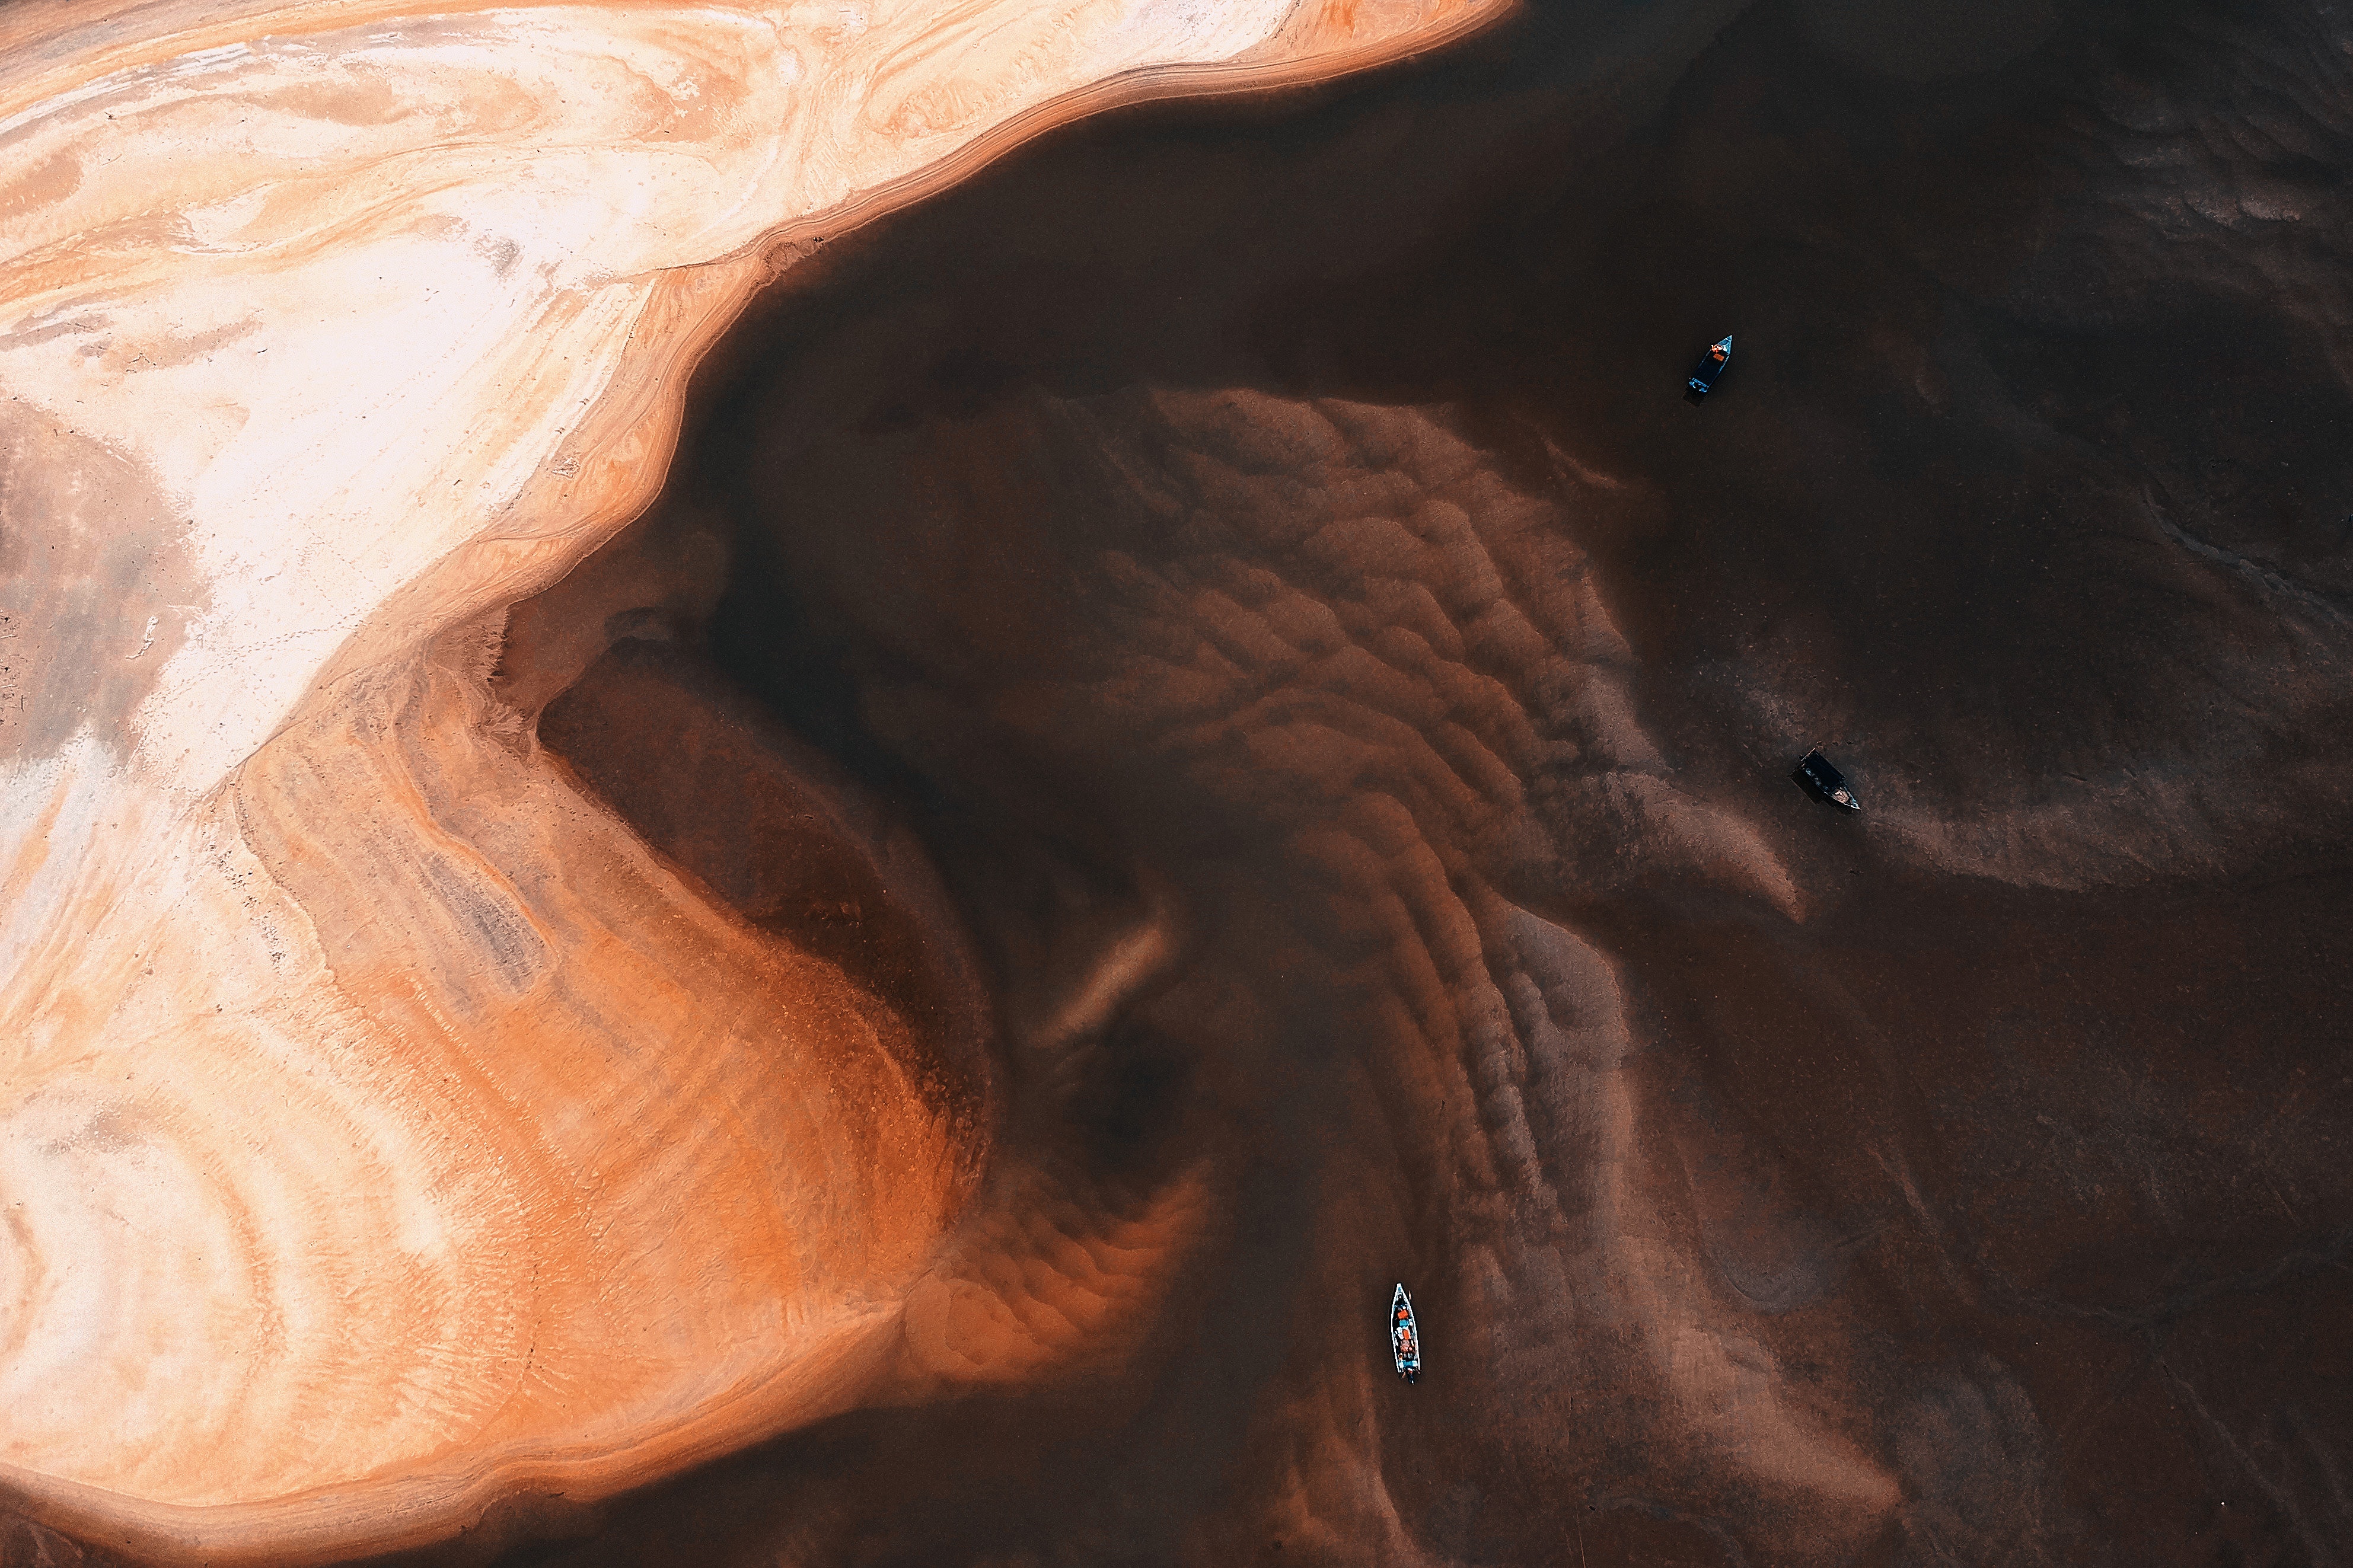
brown, wood, geological phenomenon, rock, geology, canyon, formation, space